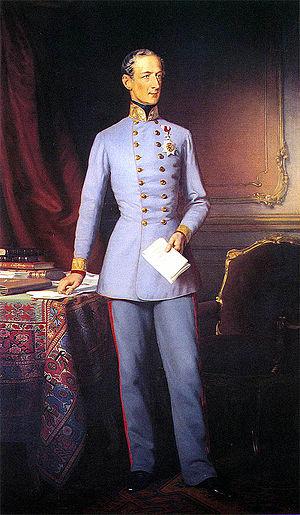
Félix, prince de Schwarzenberg est un prince et homme d'État autrichien qui a restauré l'empire des Habsbourg comme puissance européenne, après la révolution de 1848.